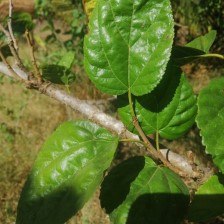
Variety: BlackAustralia